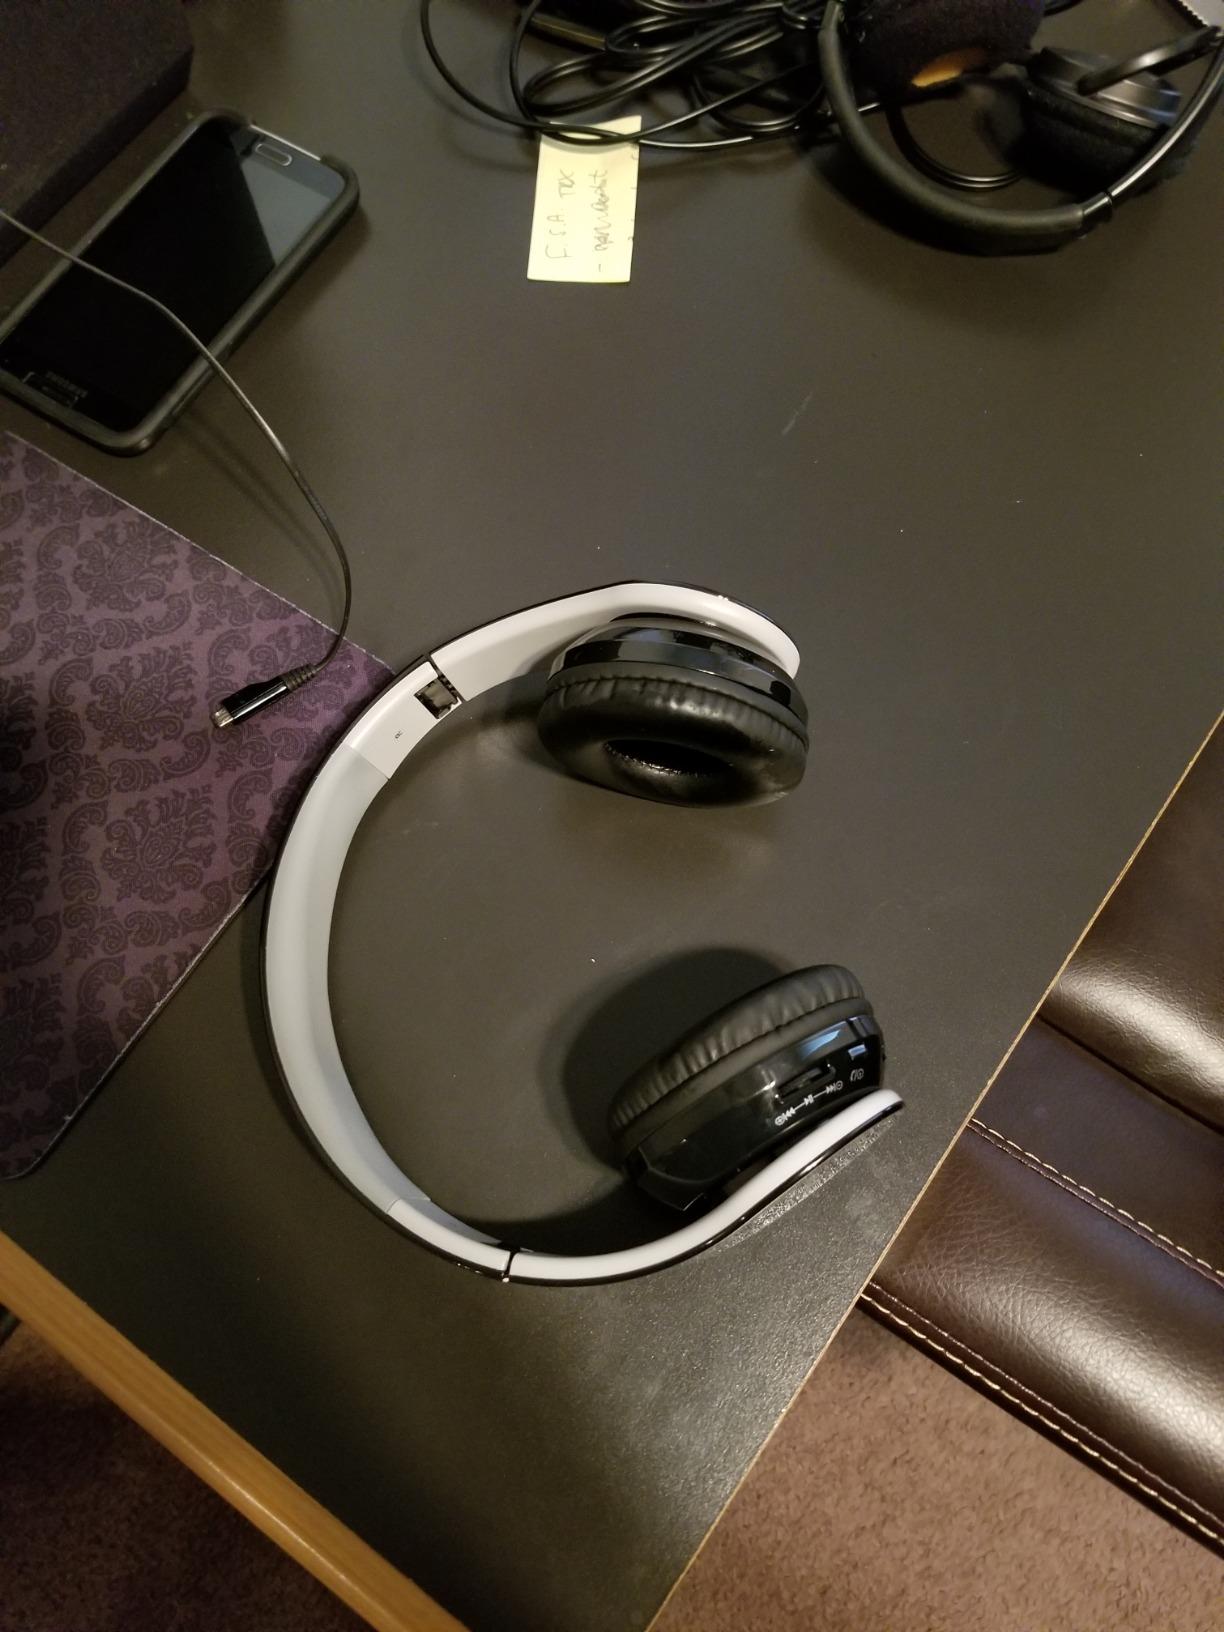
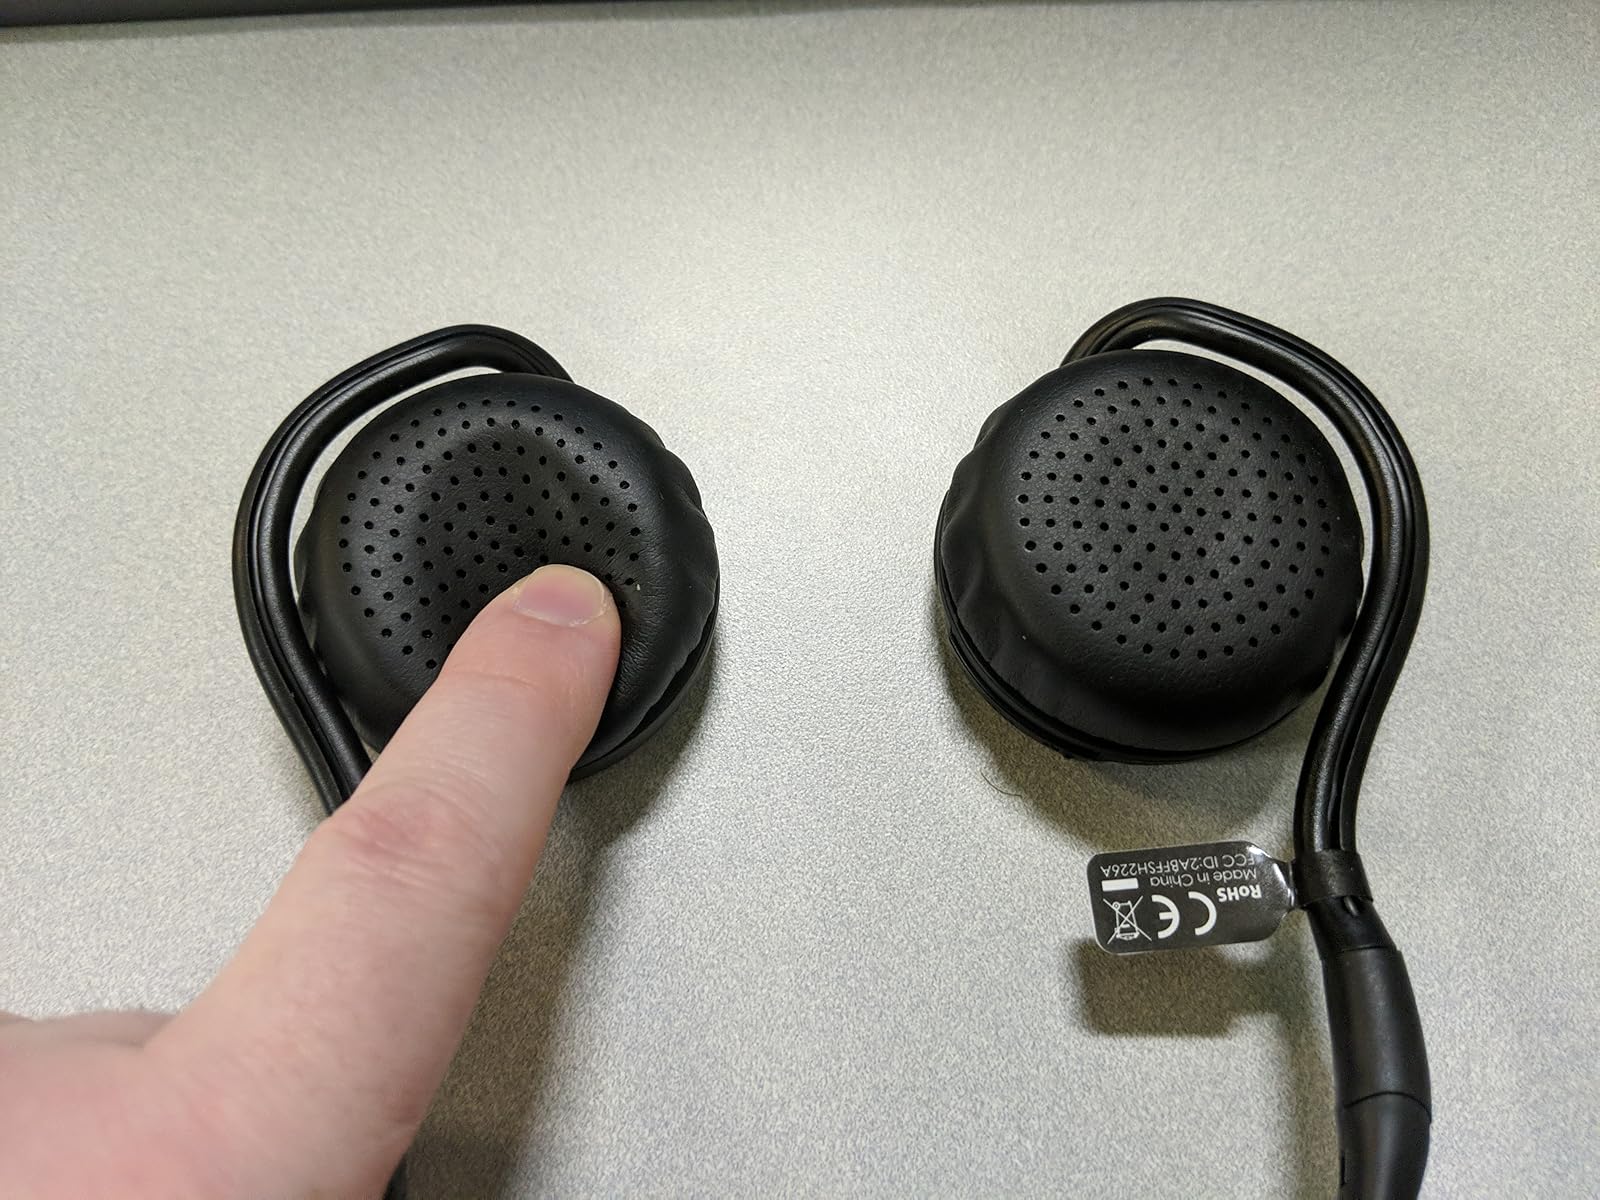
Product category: headphones
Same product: no